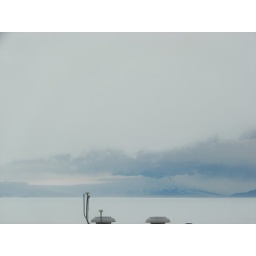
View from my office window in Crary Lab.